Breathe: Into the Shadows

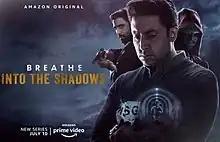
Promotional poster

Breathe: Into the Shadows is an Indian crime drama thriller television series created and directed by Mayank Sharma and produced by Abundantia Entertainment for Amazon Prime Video. The series stars Abhishek Bachchan, Amit Sadh, and Nithya Menen in lead roles. Season 1 of the series premiered on 10 July 2020. The second season was released on 9 November 2022.